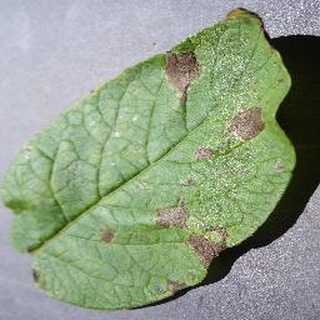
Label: potato_early_blight